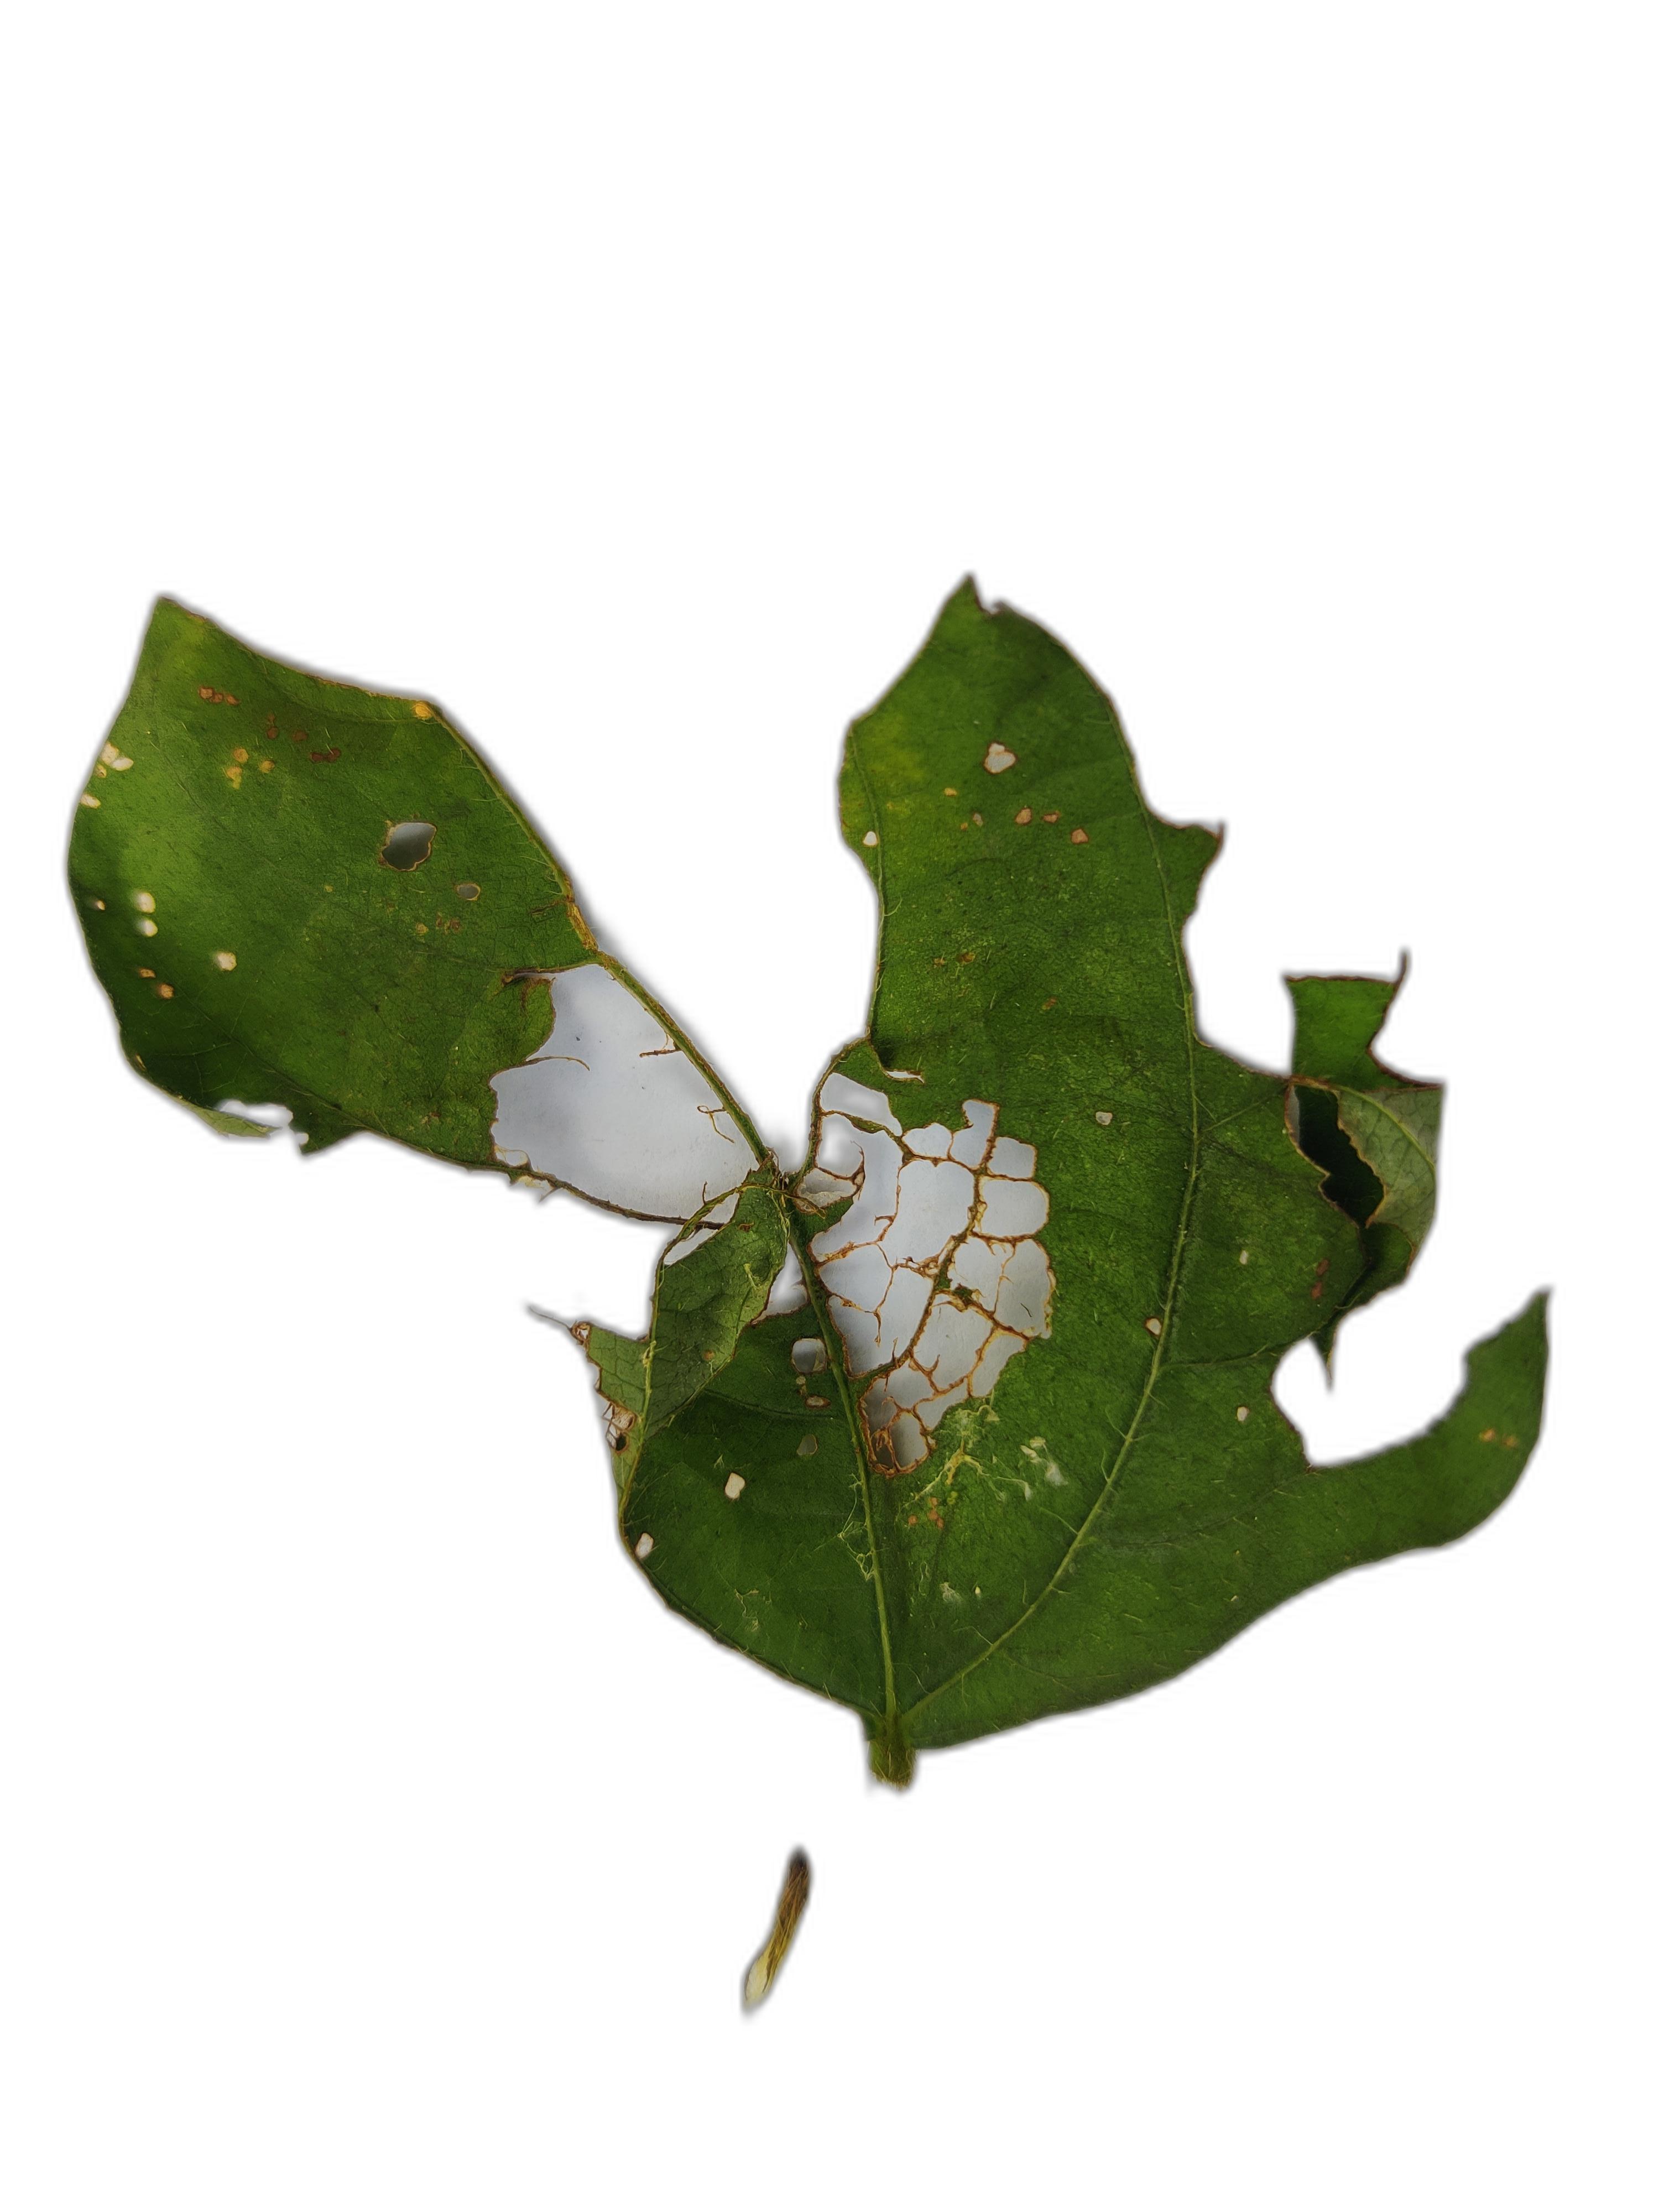
Label: Cercospora leaf spot